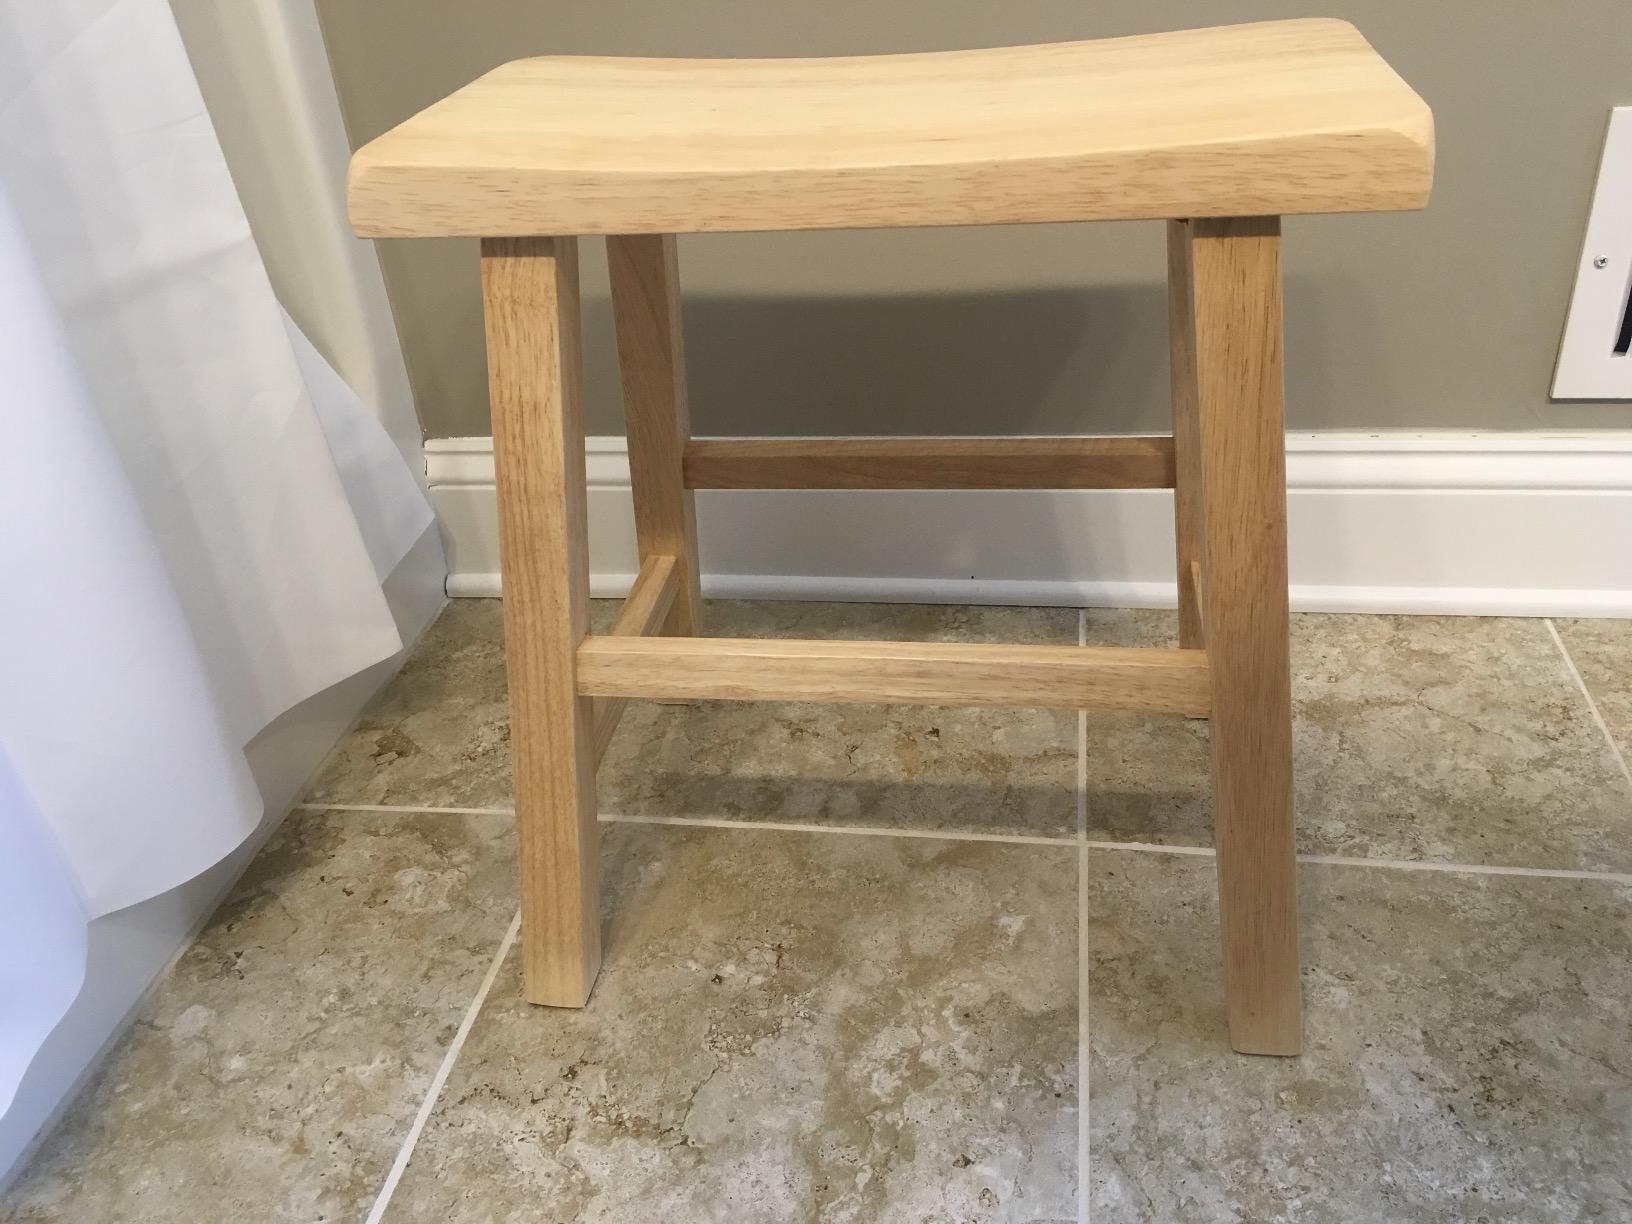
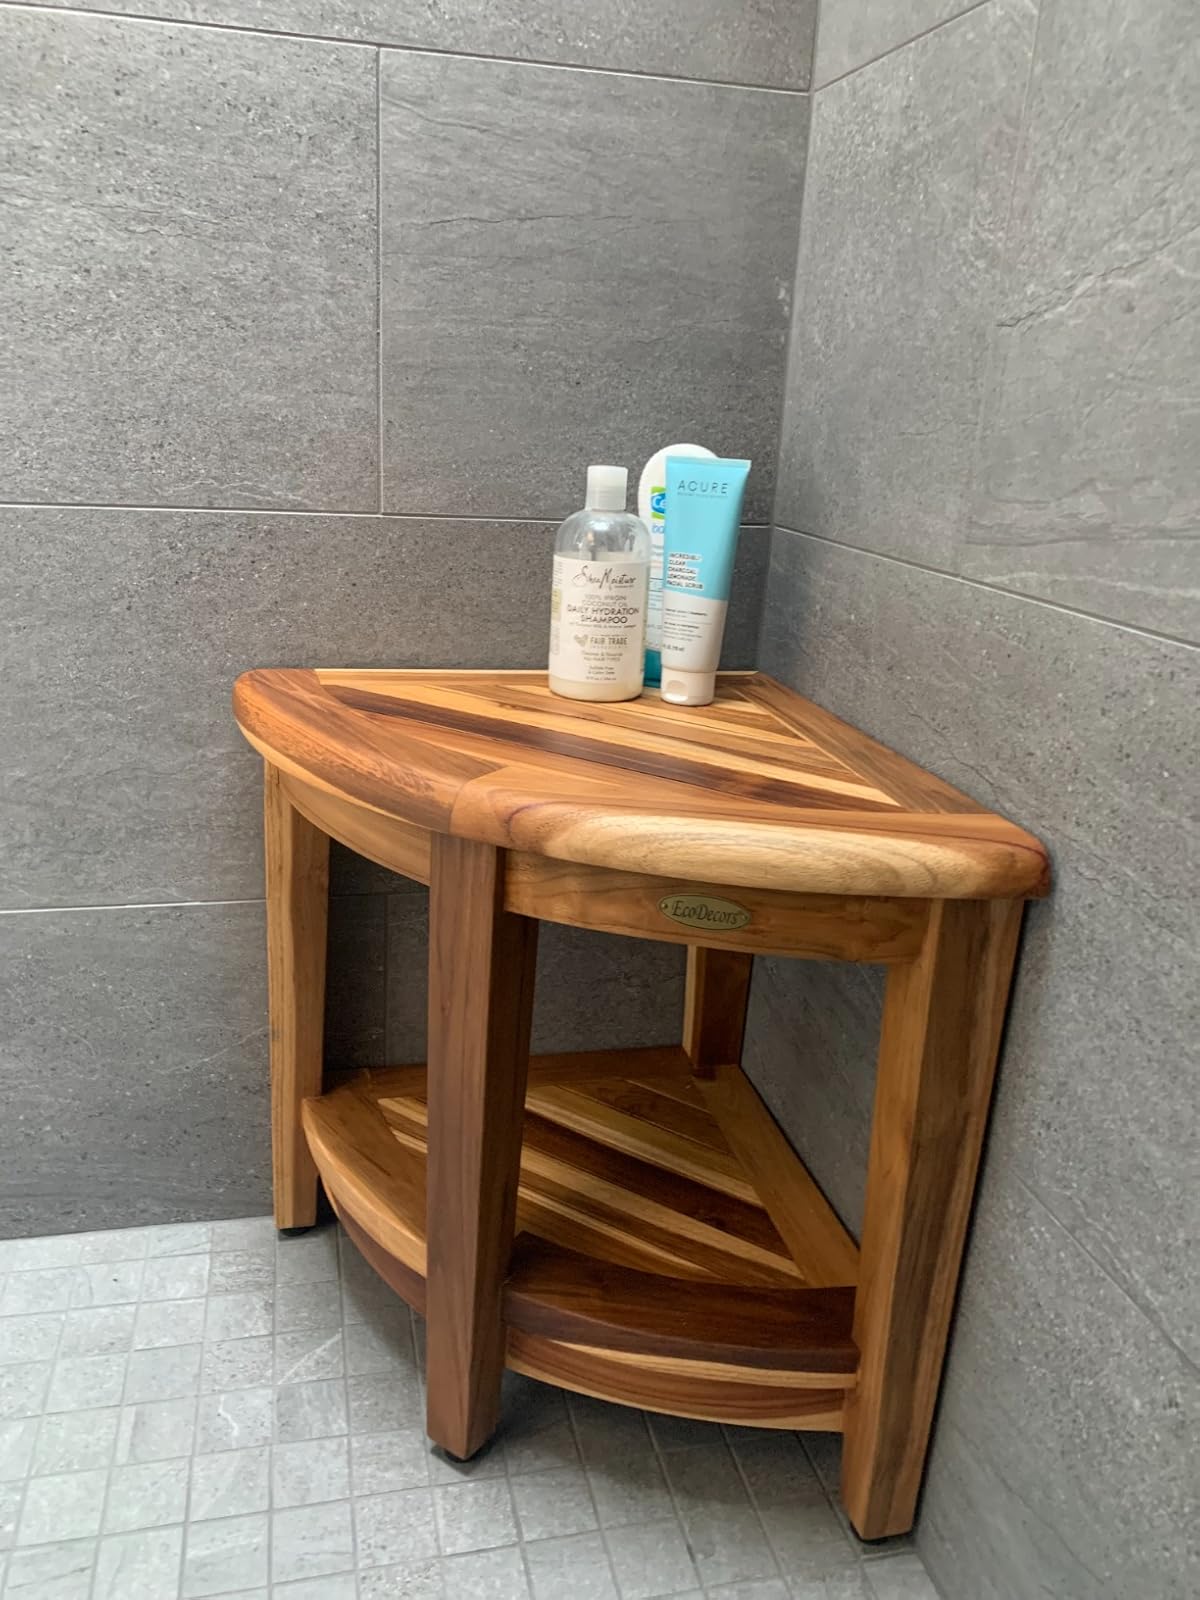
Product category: stool
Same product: no